Agostino Barbarigo (admiral)

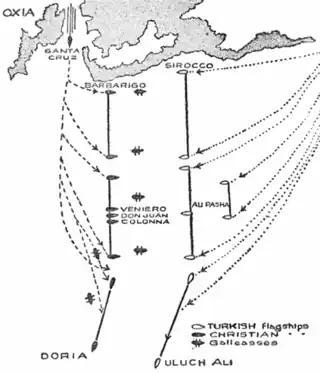
Barbarigo headed the Holy League left wing (at top left) during the 1571 Battle of Lepanto, where both he and the commander of the opposing Turkish right wing, Mehmed Siroco, were killed in action.

Agostino Barbarigo (January 22, 1516 – October 9, 1571) was a Venetian nobleman who served numerous administrative and military assignments for Venice, including Venetian Ambassador in France (1554-1557).